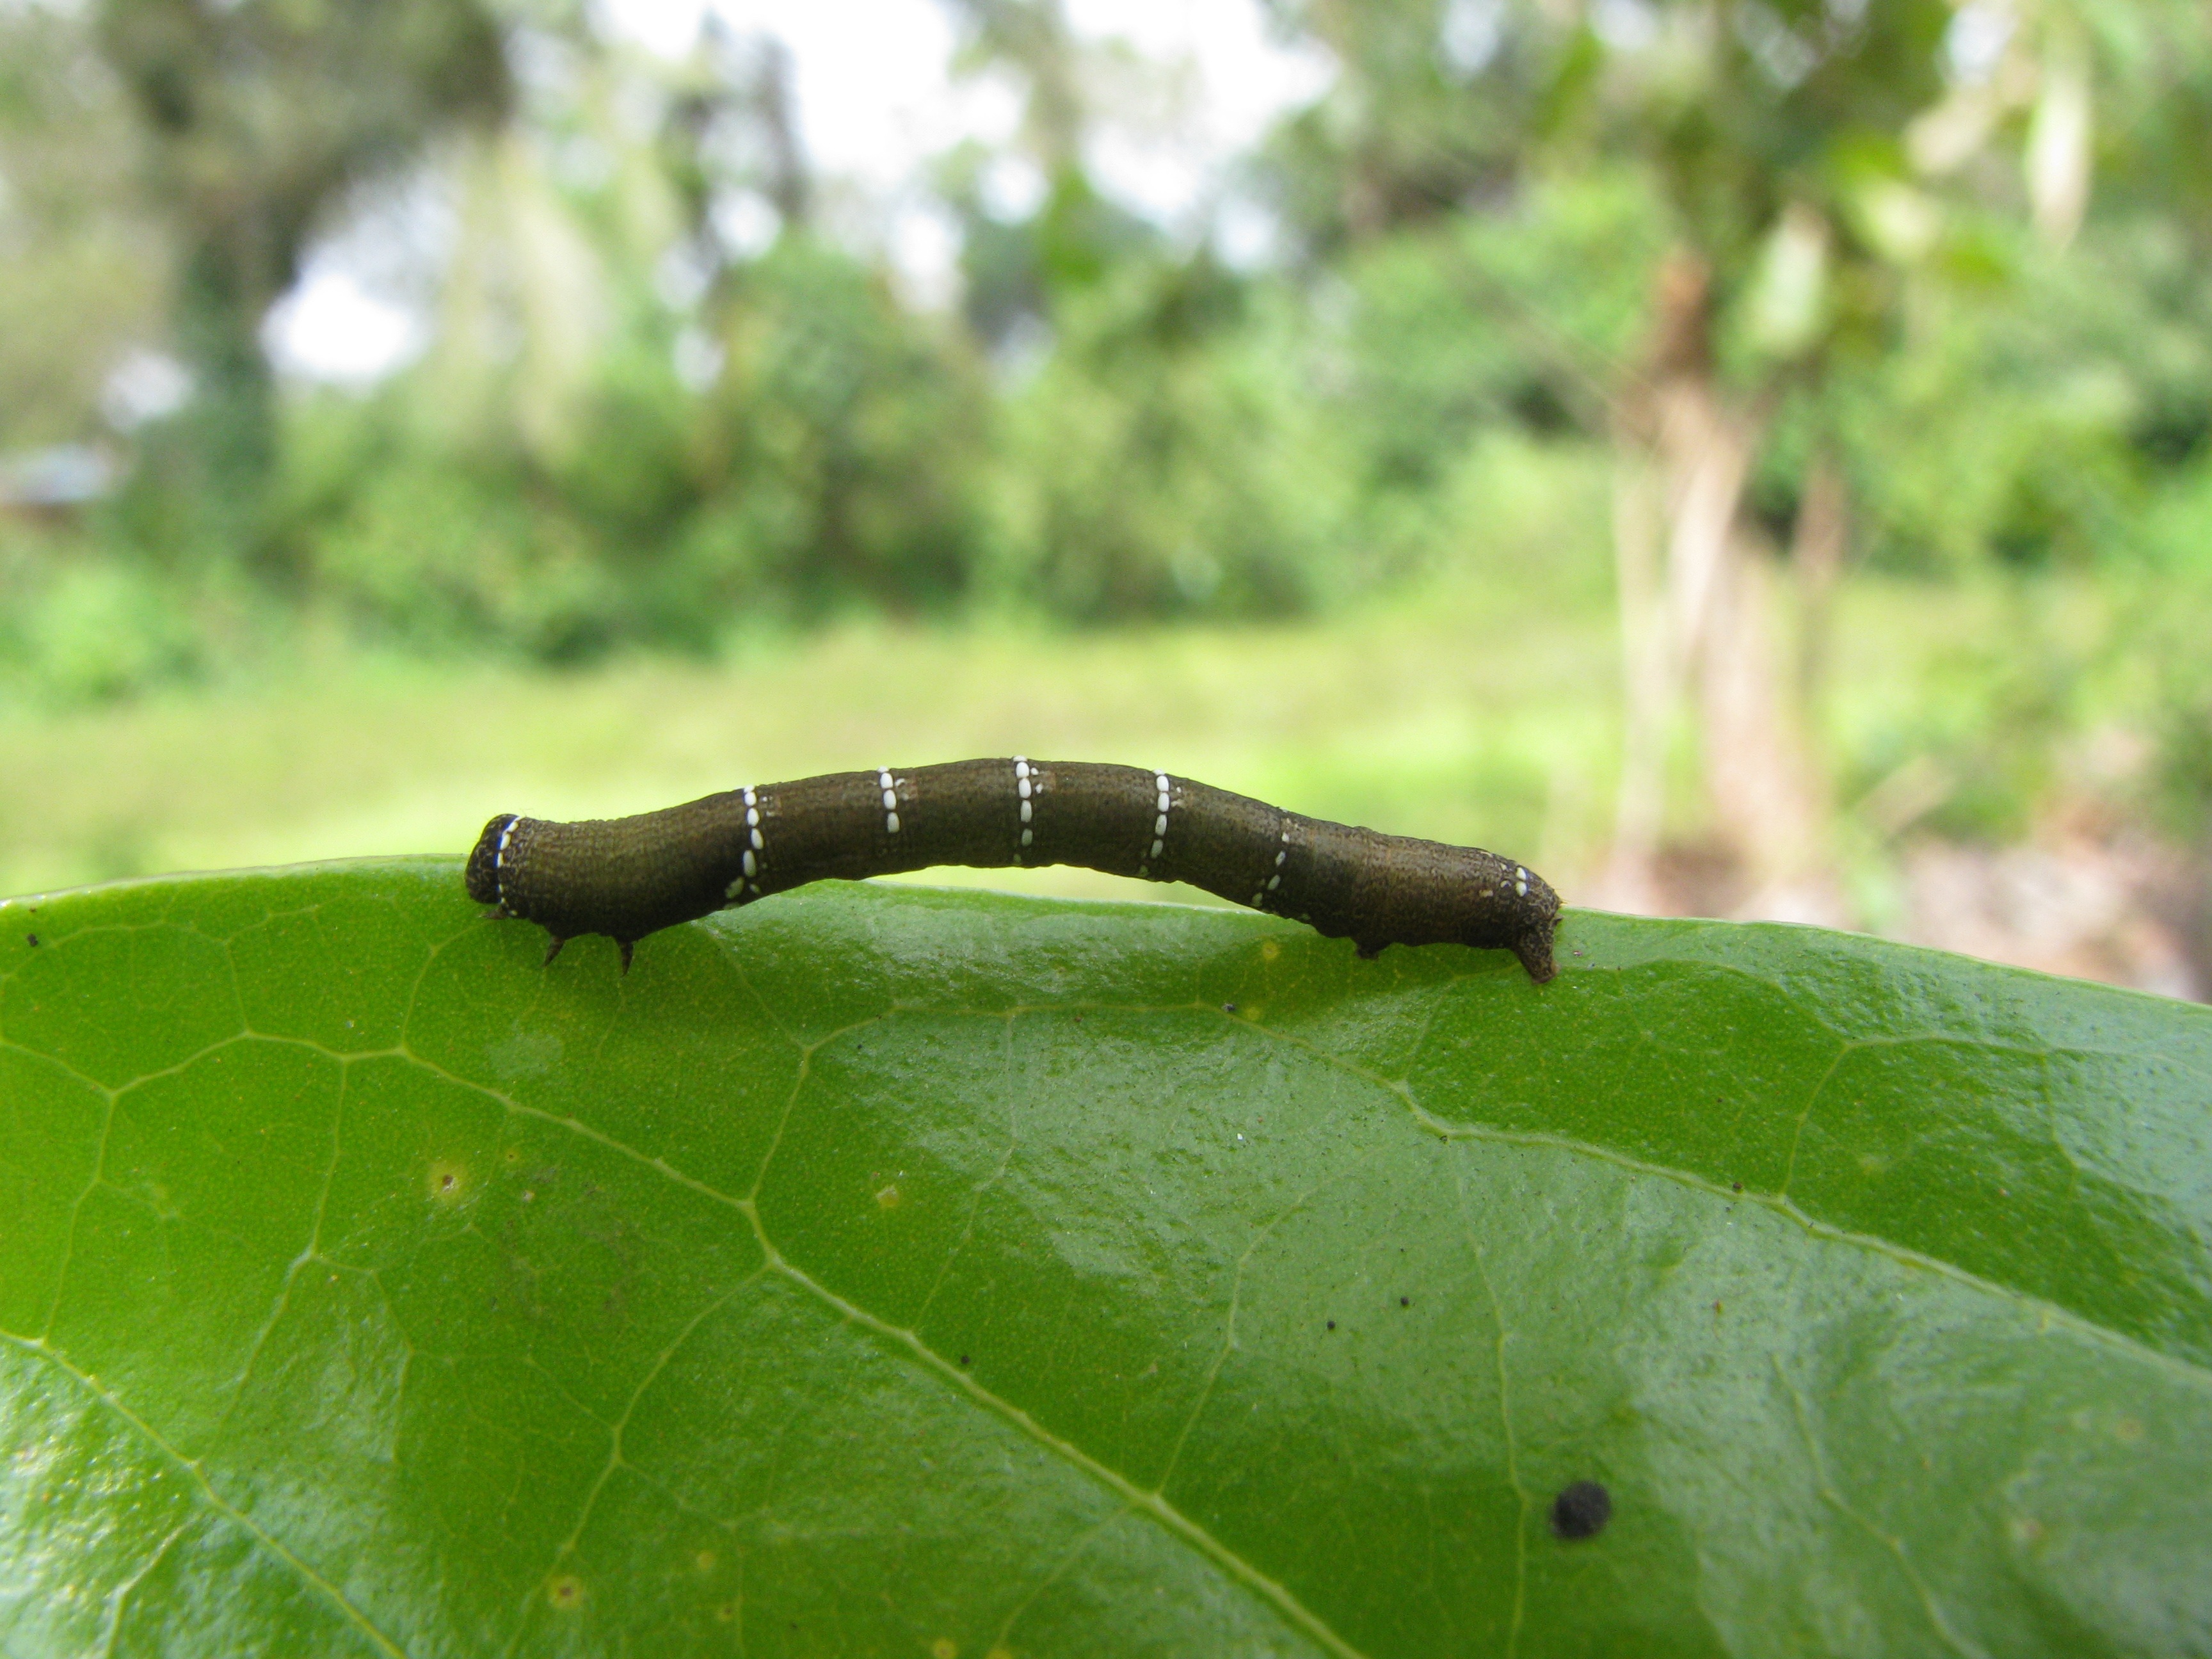
nature, growth, plant, leaf, summer, wildlife, spring, green, insect, macro, biology, natural, moth, garden, fauna, invertebrate, life, caterpillar, ecology, monarch, creature, worm, pest, pupa, biological, larva, macro photography, metamorphosis, larvae, transform, cocoon, plant stem, moths and butterflies, bombycidae